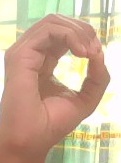
ASL sign: O